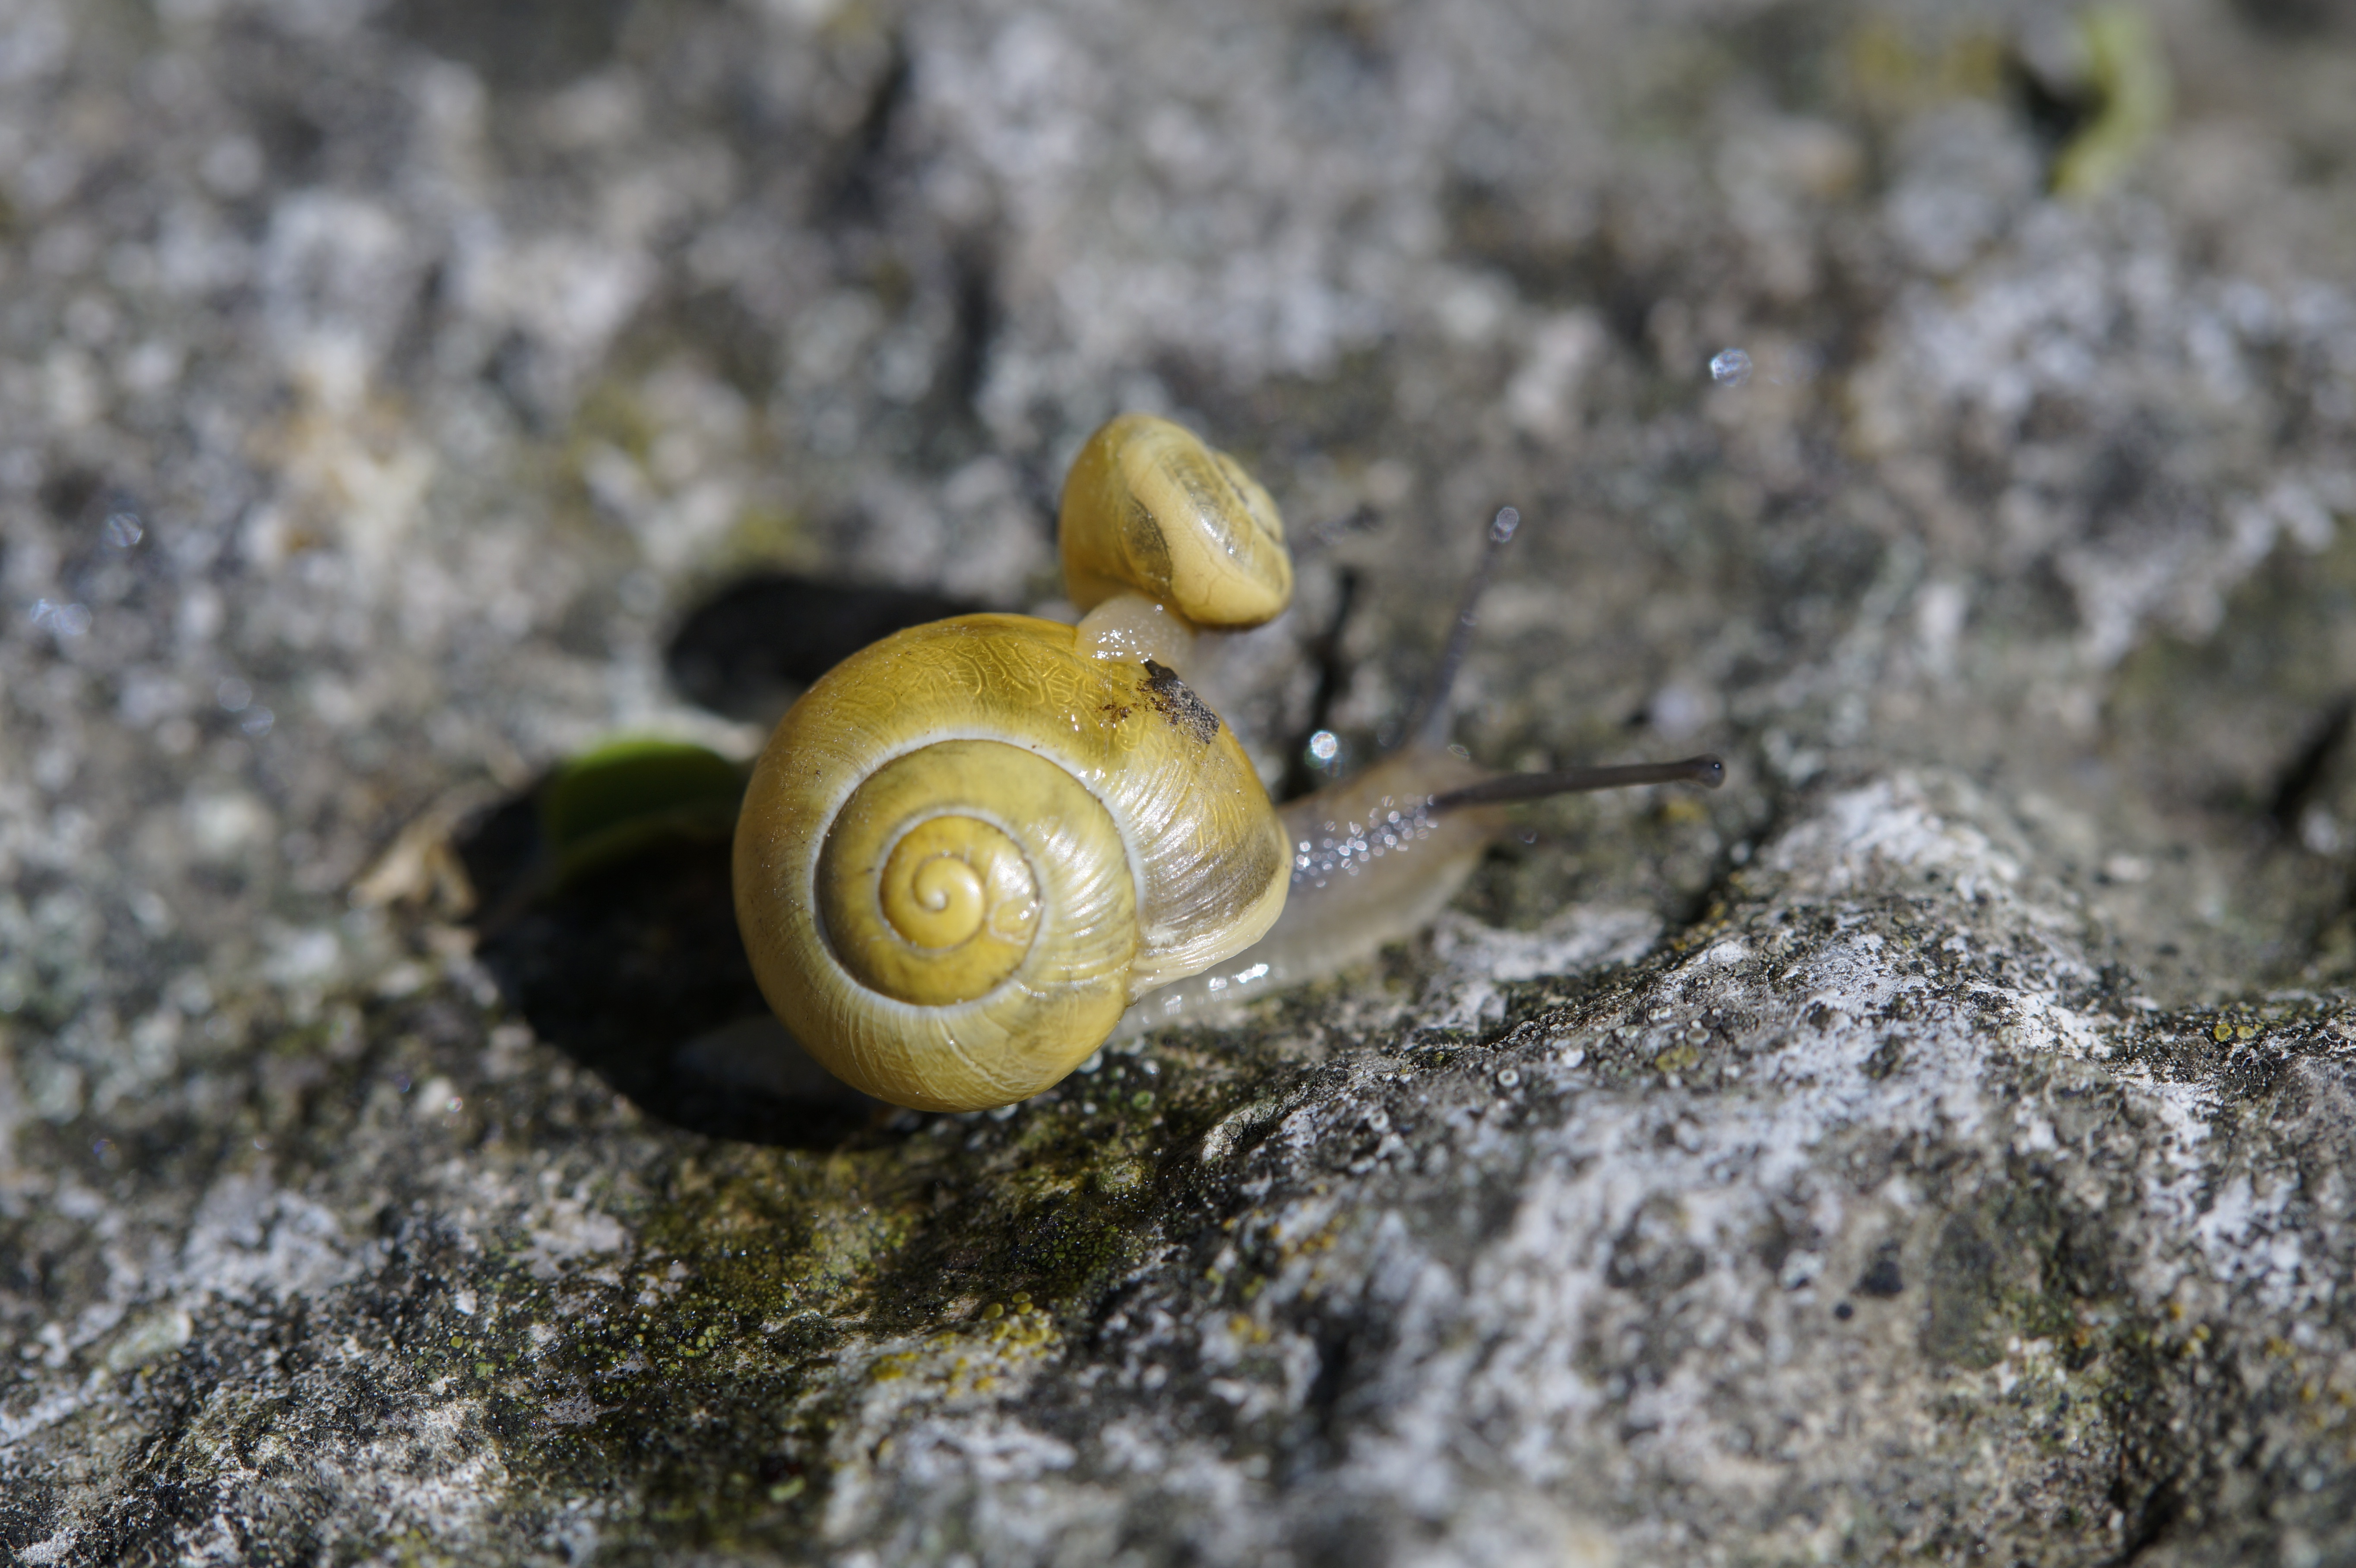
nature, animal, wildlife, biology, reptile, fauna, shell, invertebrate, housing, close up, snail, molluscs, macro photography, slowly, sea snail, marine biology, snails and slugs